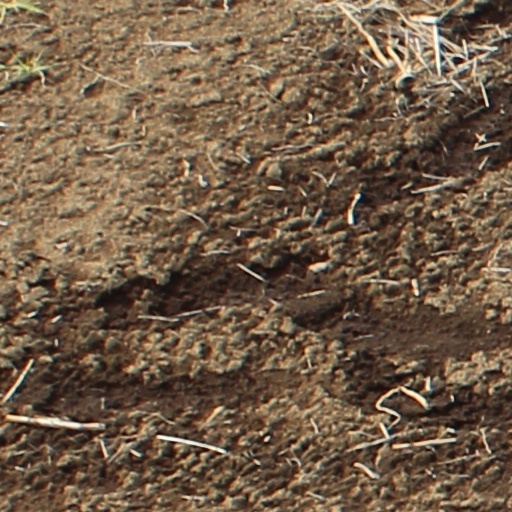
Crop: wheat